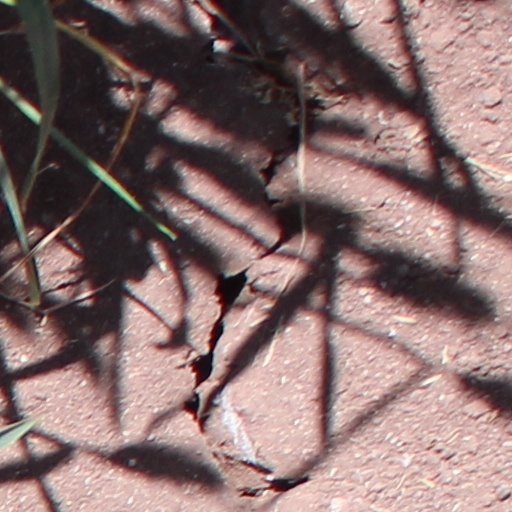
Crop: wheat